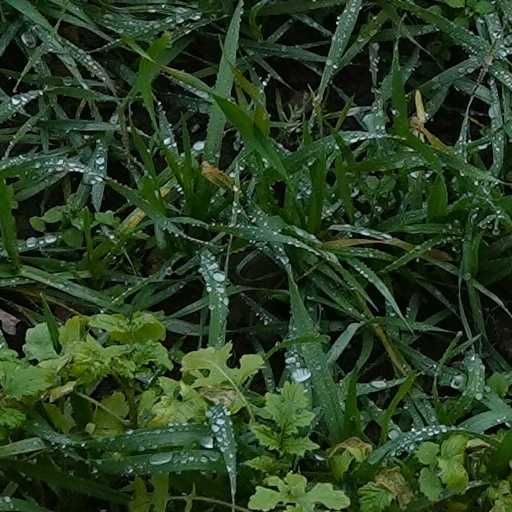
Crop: wheat